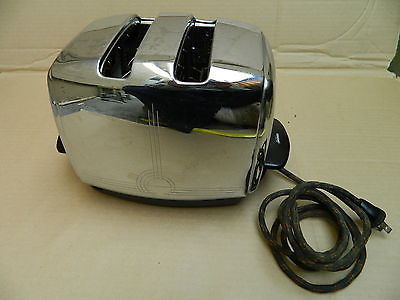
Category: toaster